Religion in Estonia

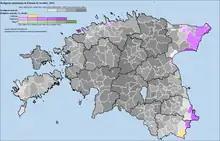
Religions in Estonia by administrative division, 2011 census.

Estonia, historically a Lutheran Christian nation, is today one of the least religious countries in the world in terms of declared attitudes, with only 14 percent of the population declaring religion to be an important part of their daily life. This is thought to largely be a result of the Soviet occupation of Estonia in 1940, prior to which Estonia had a large Christian majority - according to the 1922 census, 99.3% of the Estonian population were Christians.